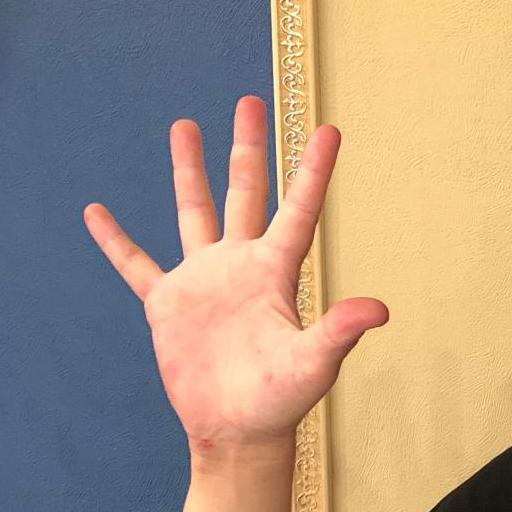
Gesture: palm